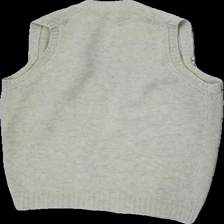
View: back
Type: Vest
Category: Men
Brand: Not in the list
Brand text on label: Alan Paine
Colors: Beige
Material: 100% Silk
Cut: Regular
Size: 42
Season: Winter
Price range: 100-150
Recommended usage: Reuse
Description: knitted vest